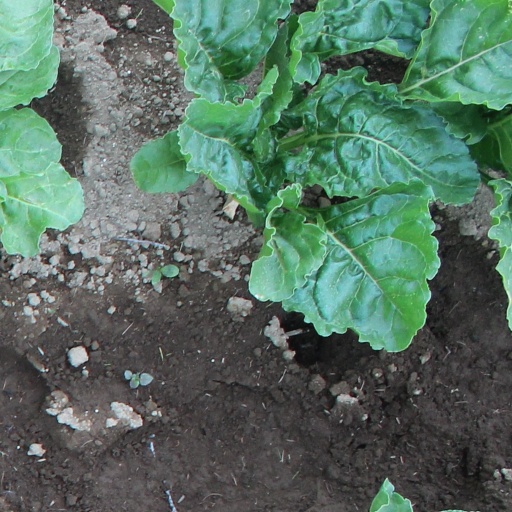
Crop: sugar beet